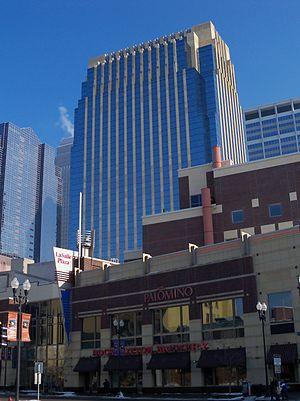
Le 'LaSalle Plaza' est un gratte-ciel de bureaux de 118 mètres de hauteur construit à Minneapolis en 1991.